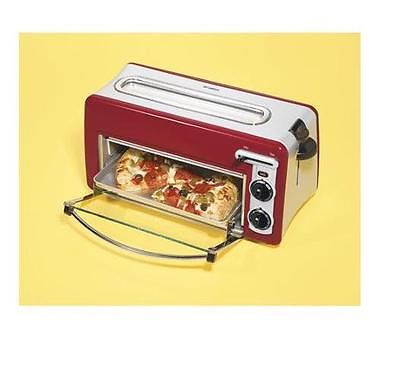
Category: toaster